List of birds of Belize

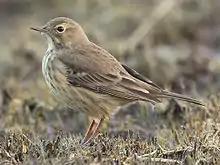
American pipit

Sparrows are small passerine birds. In general, sparrows tend to be small, plump, brown or gray birds with short tails and short powerful beaks. Sparrows are seed eaters, but they also consume small insects.